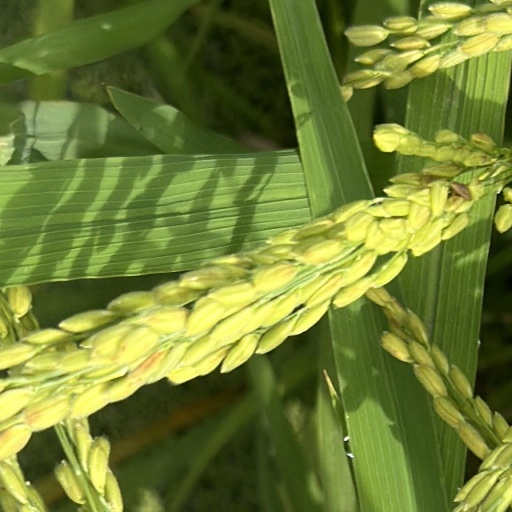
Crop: rice